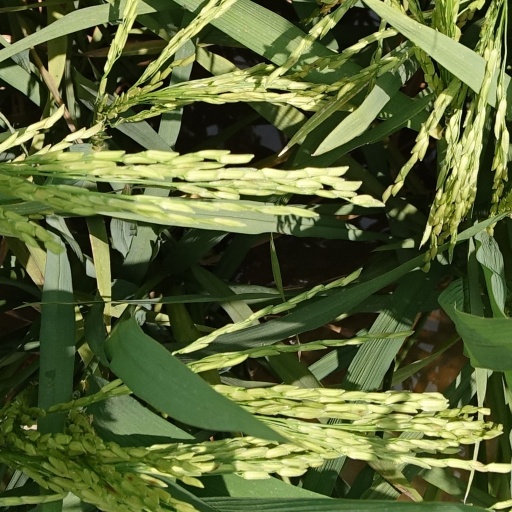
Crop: rice